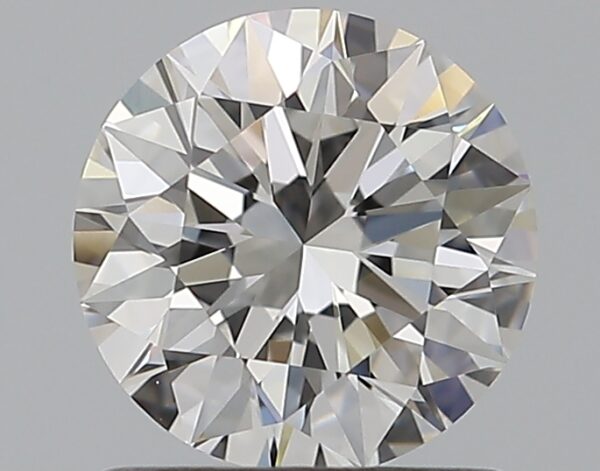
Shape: round
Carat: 1.01
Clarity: VVS2
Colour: F
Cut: EX
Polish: EX
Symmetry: EX
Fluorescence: N
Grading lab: GIA
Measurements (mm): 6.39 x 6.44 x 3.98